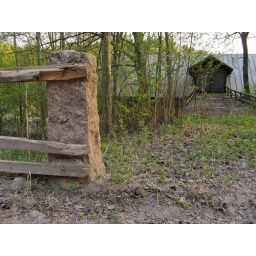
Along the road to the yellow hotel in Eura, Finland